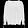
Label: Pullover